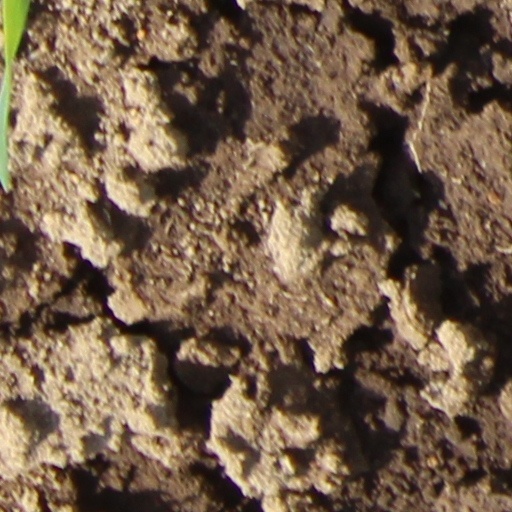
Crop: wheat